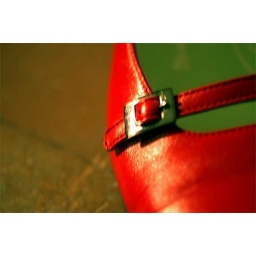
expect more red shoe shots in future